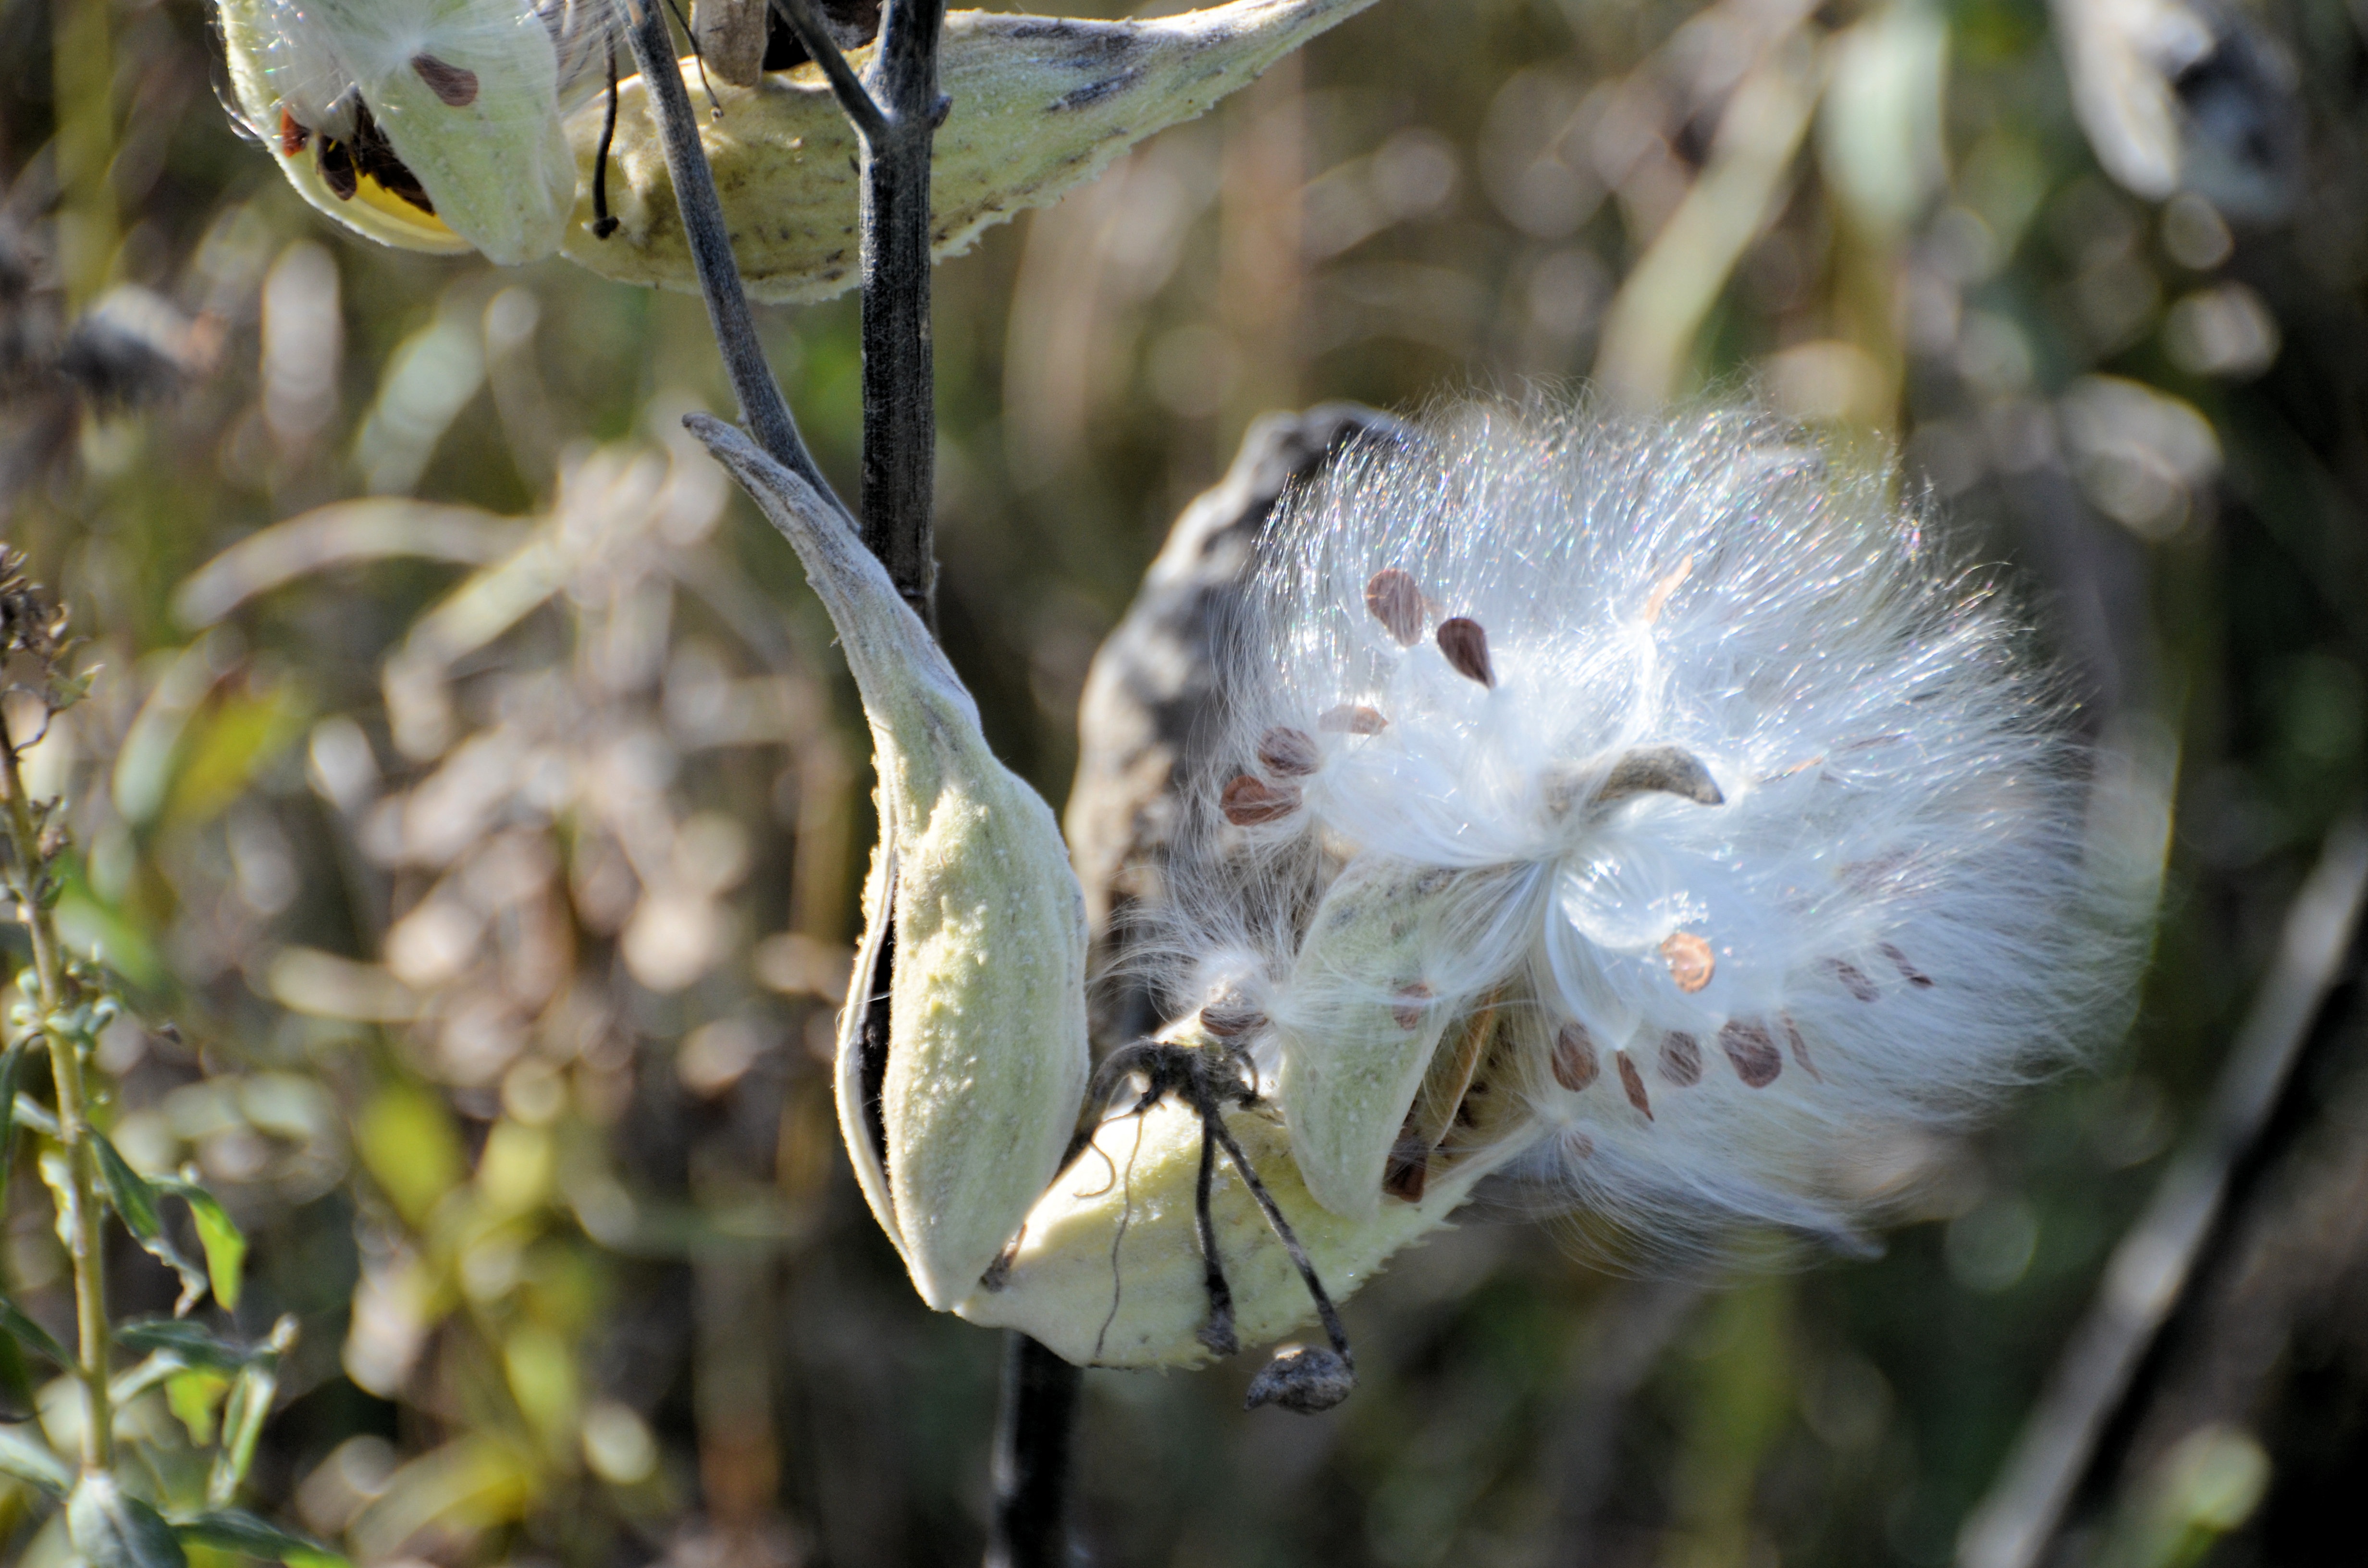
nature, branch, blossom, plant, leaf, flower, wildlife, spring, produce, botany, flora, fauna, wildflower, close up, macro photography, flowering plant